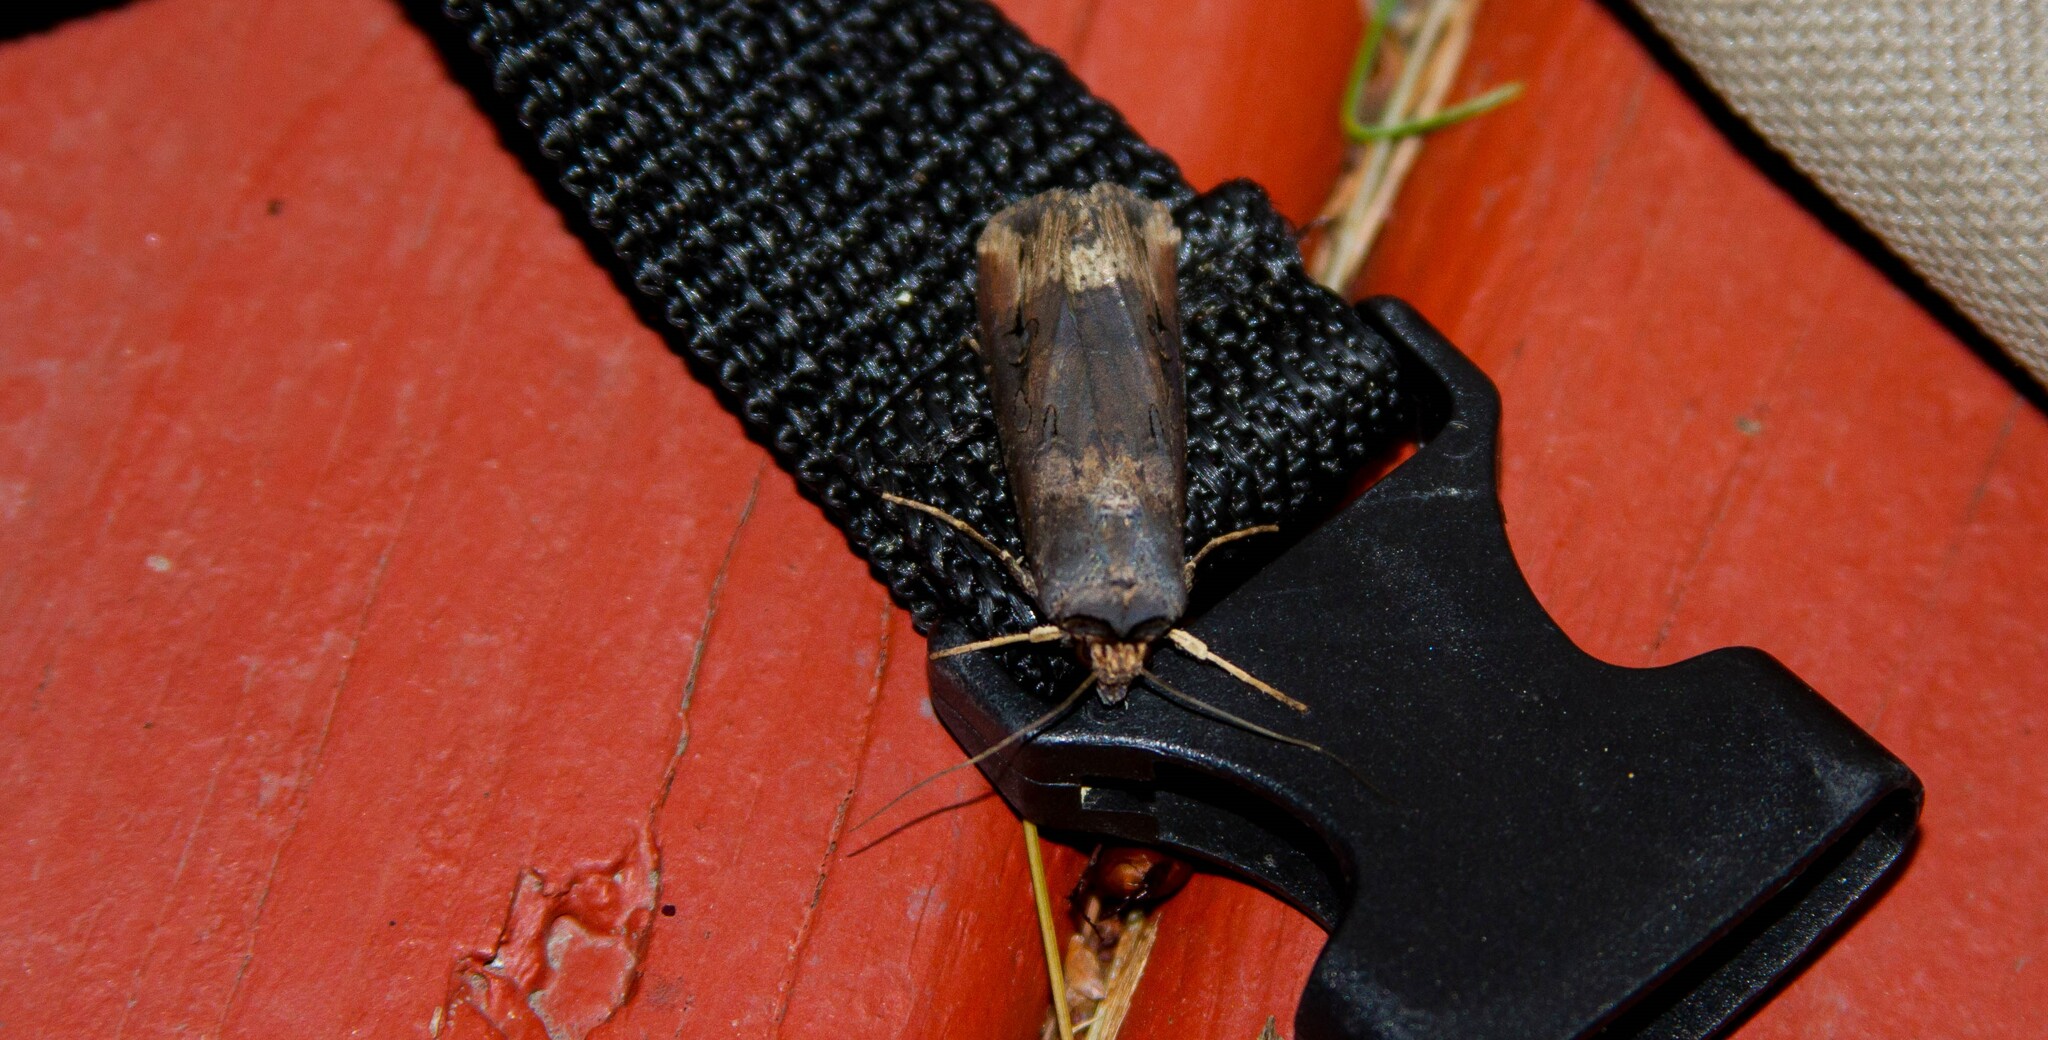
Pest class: cutworms